Gary Johnson 2016 presidential campaign

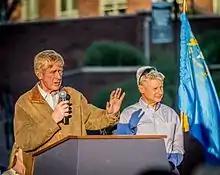
William Weld and Gary Johnson at a rally in Reno, Nevada, August 2016

Mitt Romney, the 2012 Republican presidential nominee and also a former Republican governor of Massachusetts, said he would consider supporting the Johnson–Weld ticket. Romney remarked that, "if Bill Weld were at the top of the ticket, it would be very easy" for him to do so. On June 22, Johnson and Weld participated in a nationally televised Town Hall hosted by CNN. On August 3, Johnson and Weld returned to CNN for a second nationally televised town hall. It was viewed by over 1.61 million people.